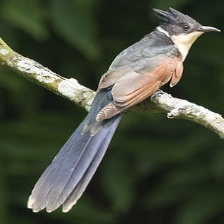
Species: CHESTNUT WINGED CUCKOO
Scientific name:  CLAMATOR COROMANDUS